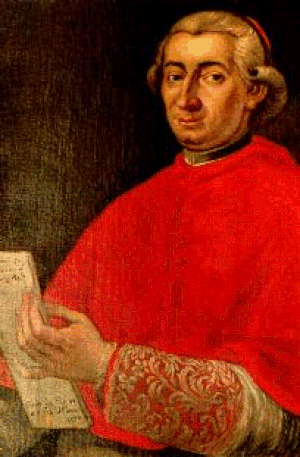
Le sanfédisme est une composante du mouvement populaire anti-républicain organisée à l'initiative du cardinal Fabrizio Dionigi Ruffo, qui, en 1799, mobilise les paysans du royaume de Naples contre la République parthénopéenne, son objectif étant la restauration du royaume Bourbon de Naples sous Ferdinand Ier des Deux-Siciles.